Downtown Phoenix Hub

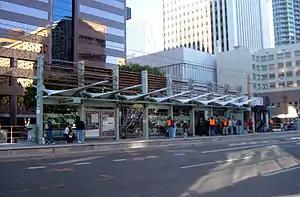
Washington/Central Avenue platform in December 2008

The Downtown Phoenix Hub, also collectively known as Downtown Hub and City Hall, is a light rail hub on the A and B lines of the Valley Metro Rail system in Downtown Phoenix, Arizona. It is the western terminus of the A Line. The hub is located at the block formed by Central Avenue, 1st Avenue, Jefferson Street, and Washington Street. It comprises four one-way platforms: the northbound B Line platform on Central Avenue, the southbound B Line platform on 1st Avenue, the eastbound A Line platform on Jefferson Street, and the terminating westbound A Line platform on Washington Street. The hub serves riders as the transfer point between the A and B lines. A fifth platform at Washington/Central Avenue station just north of the hub is only used for early morning northbound trips on the B Line.